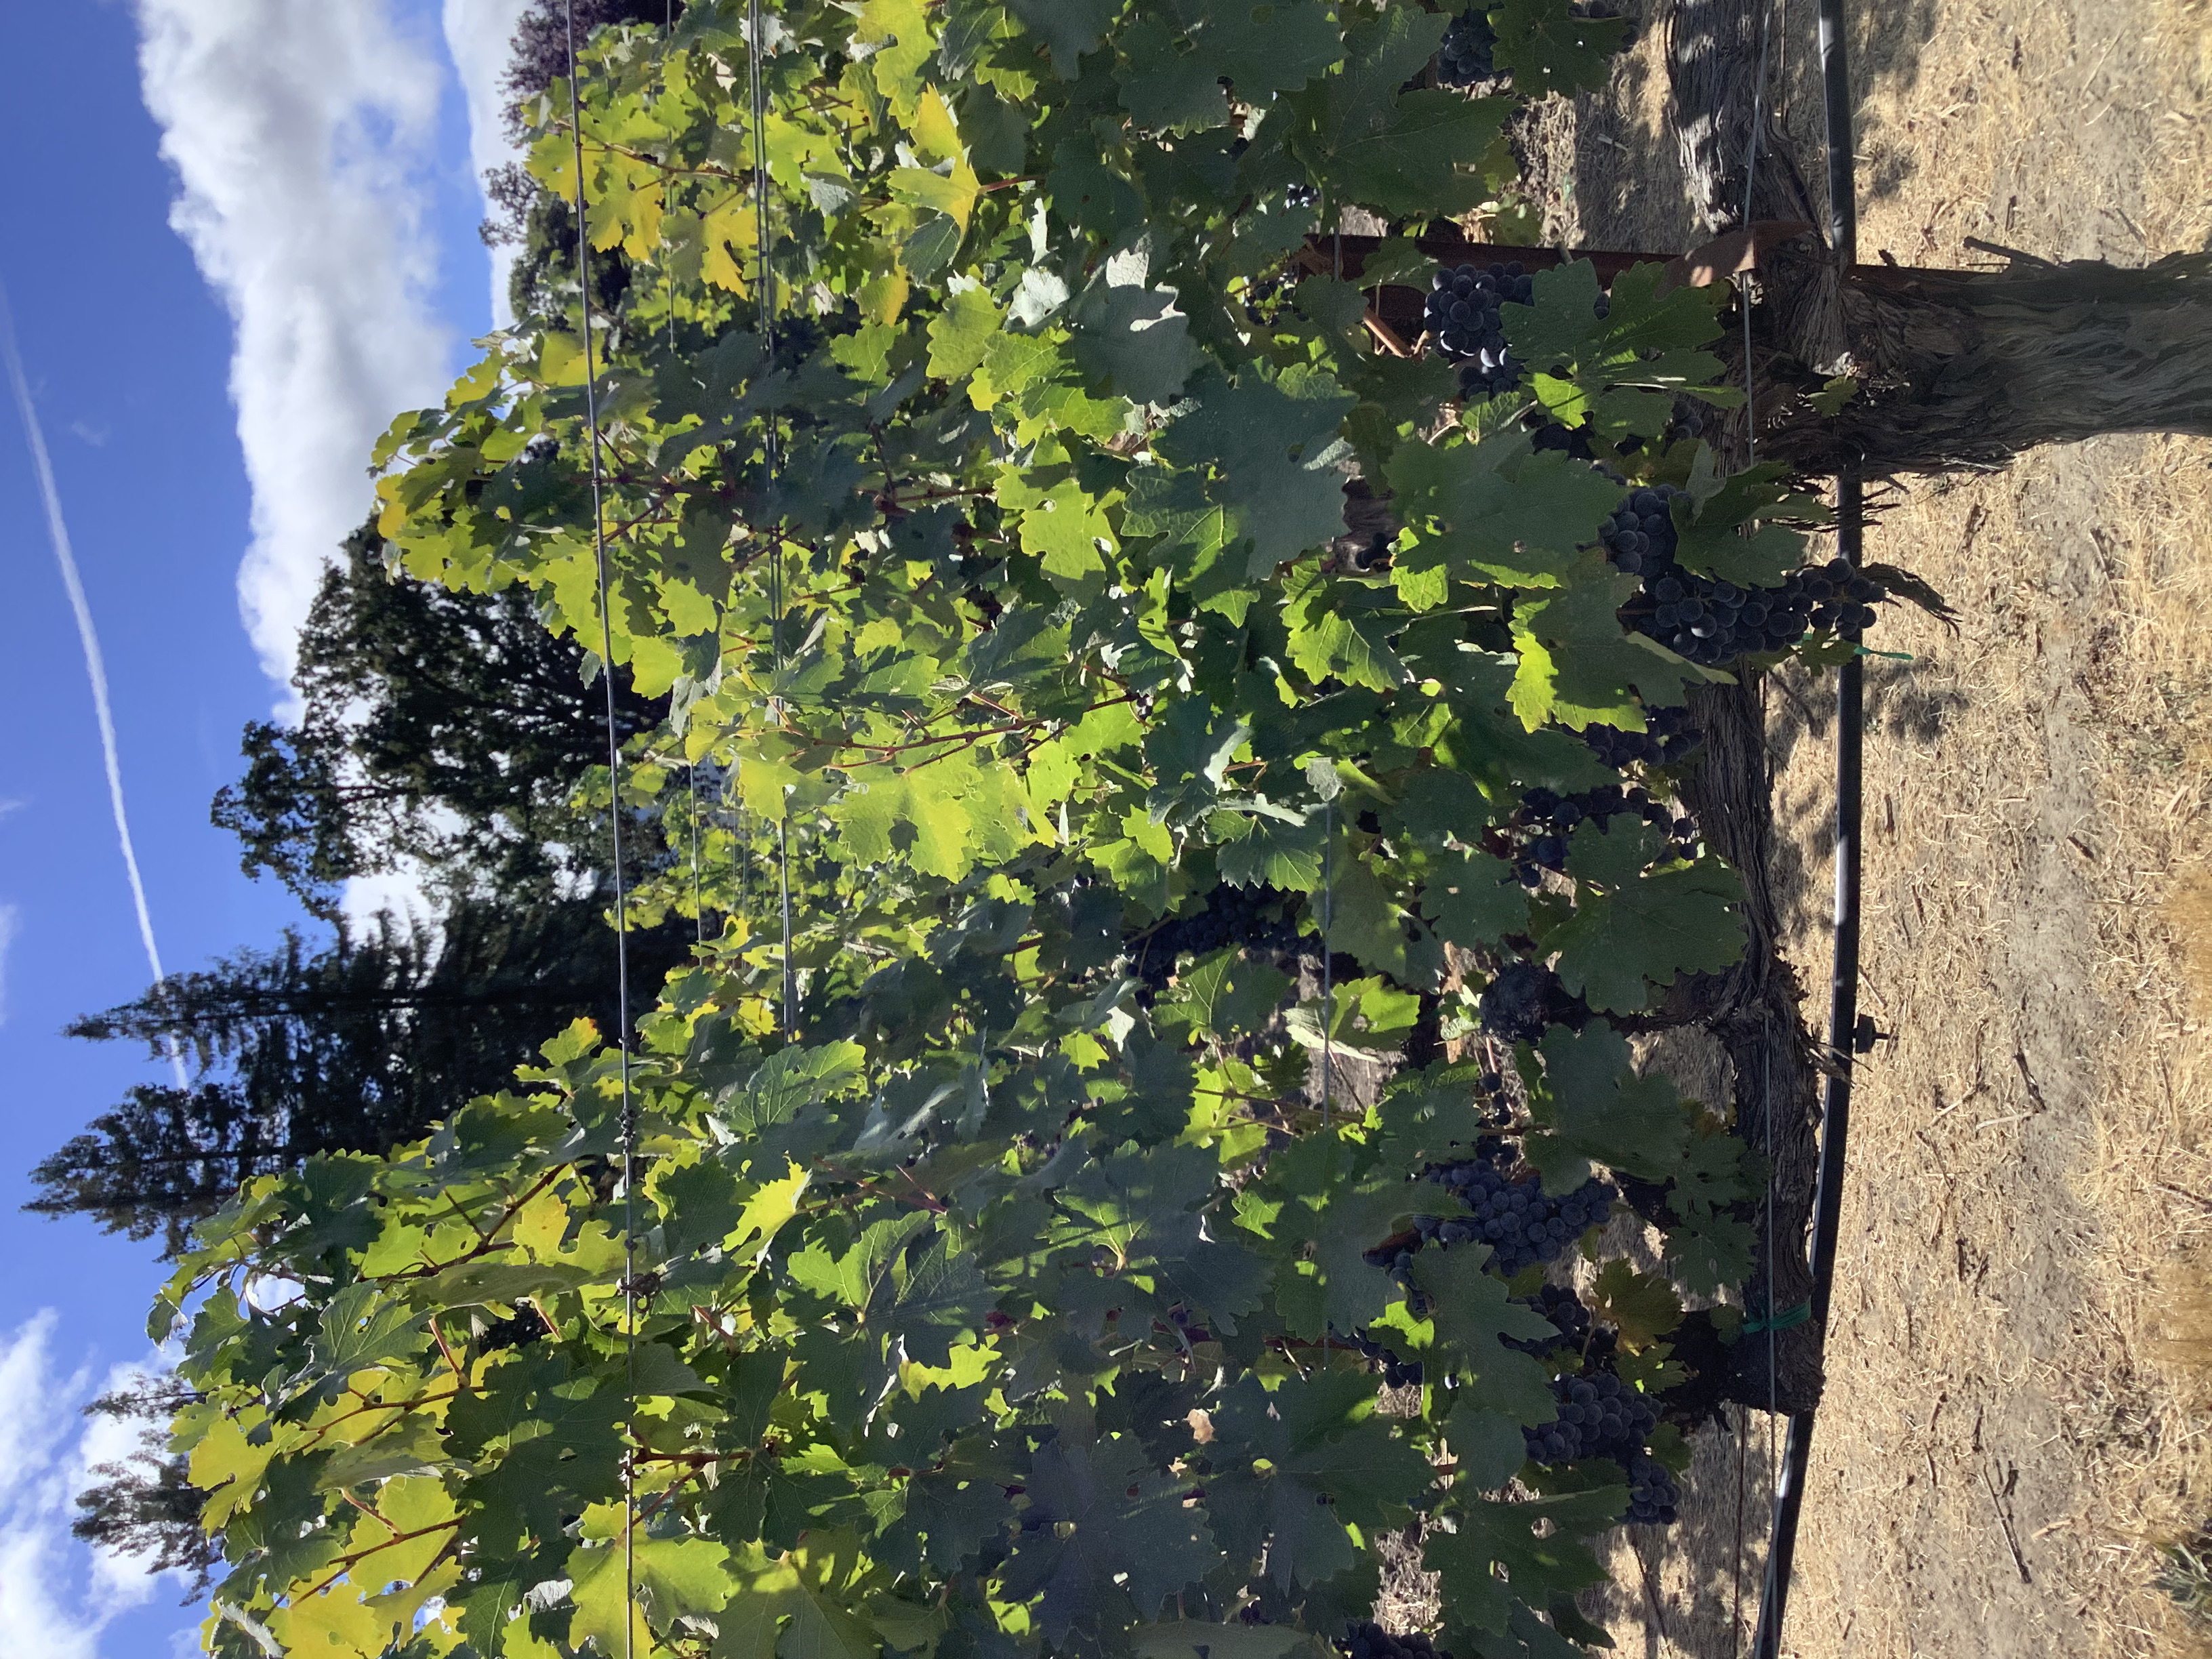
Label: No Virus